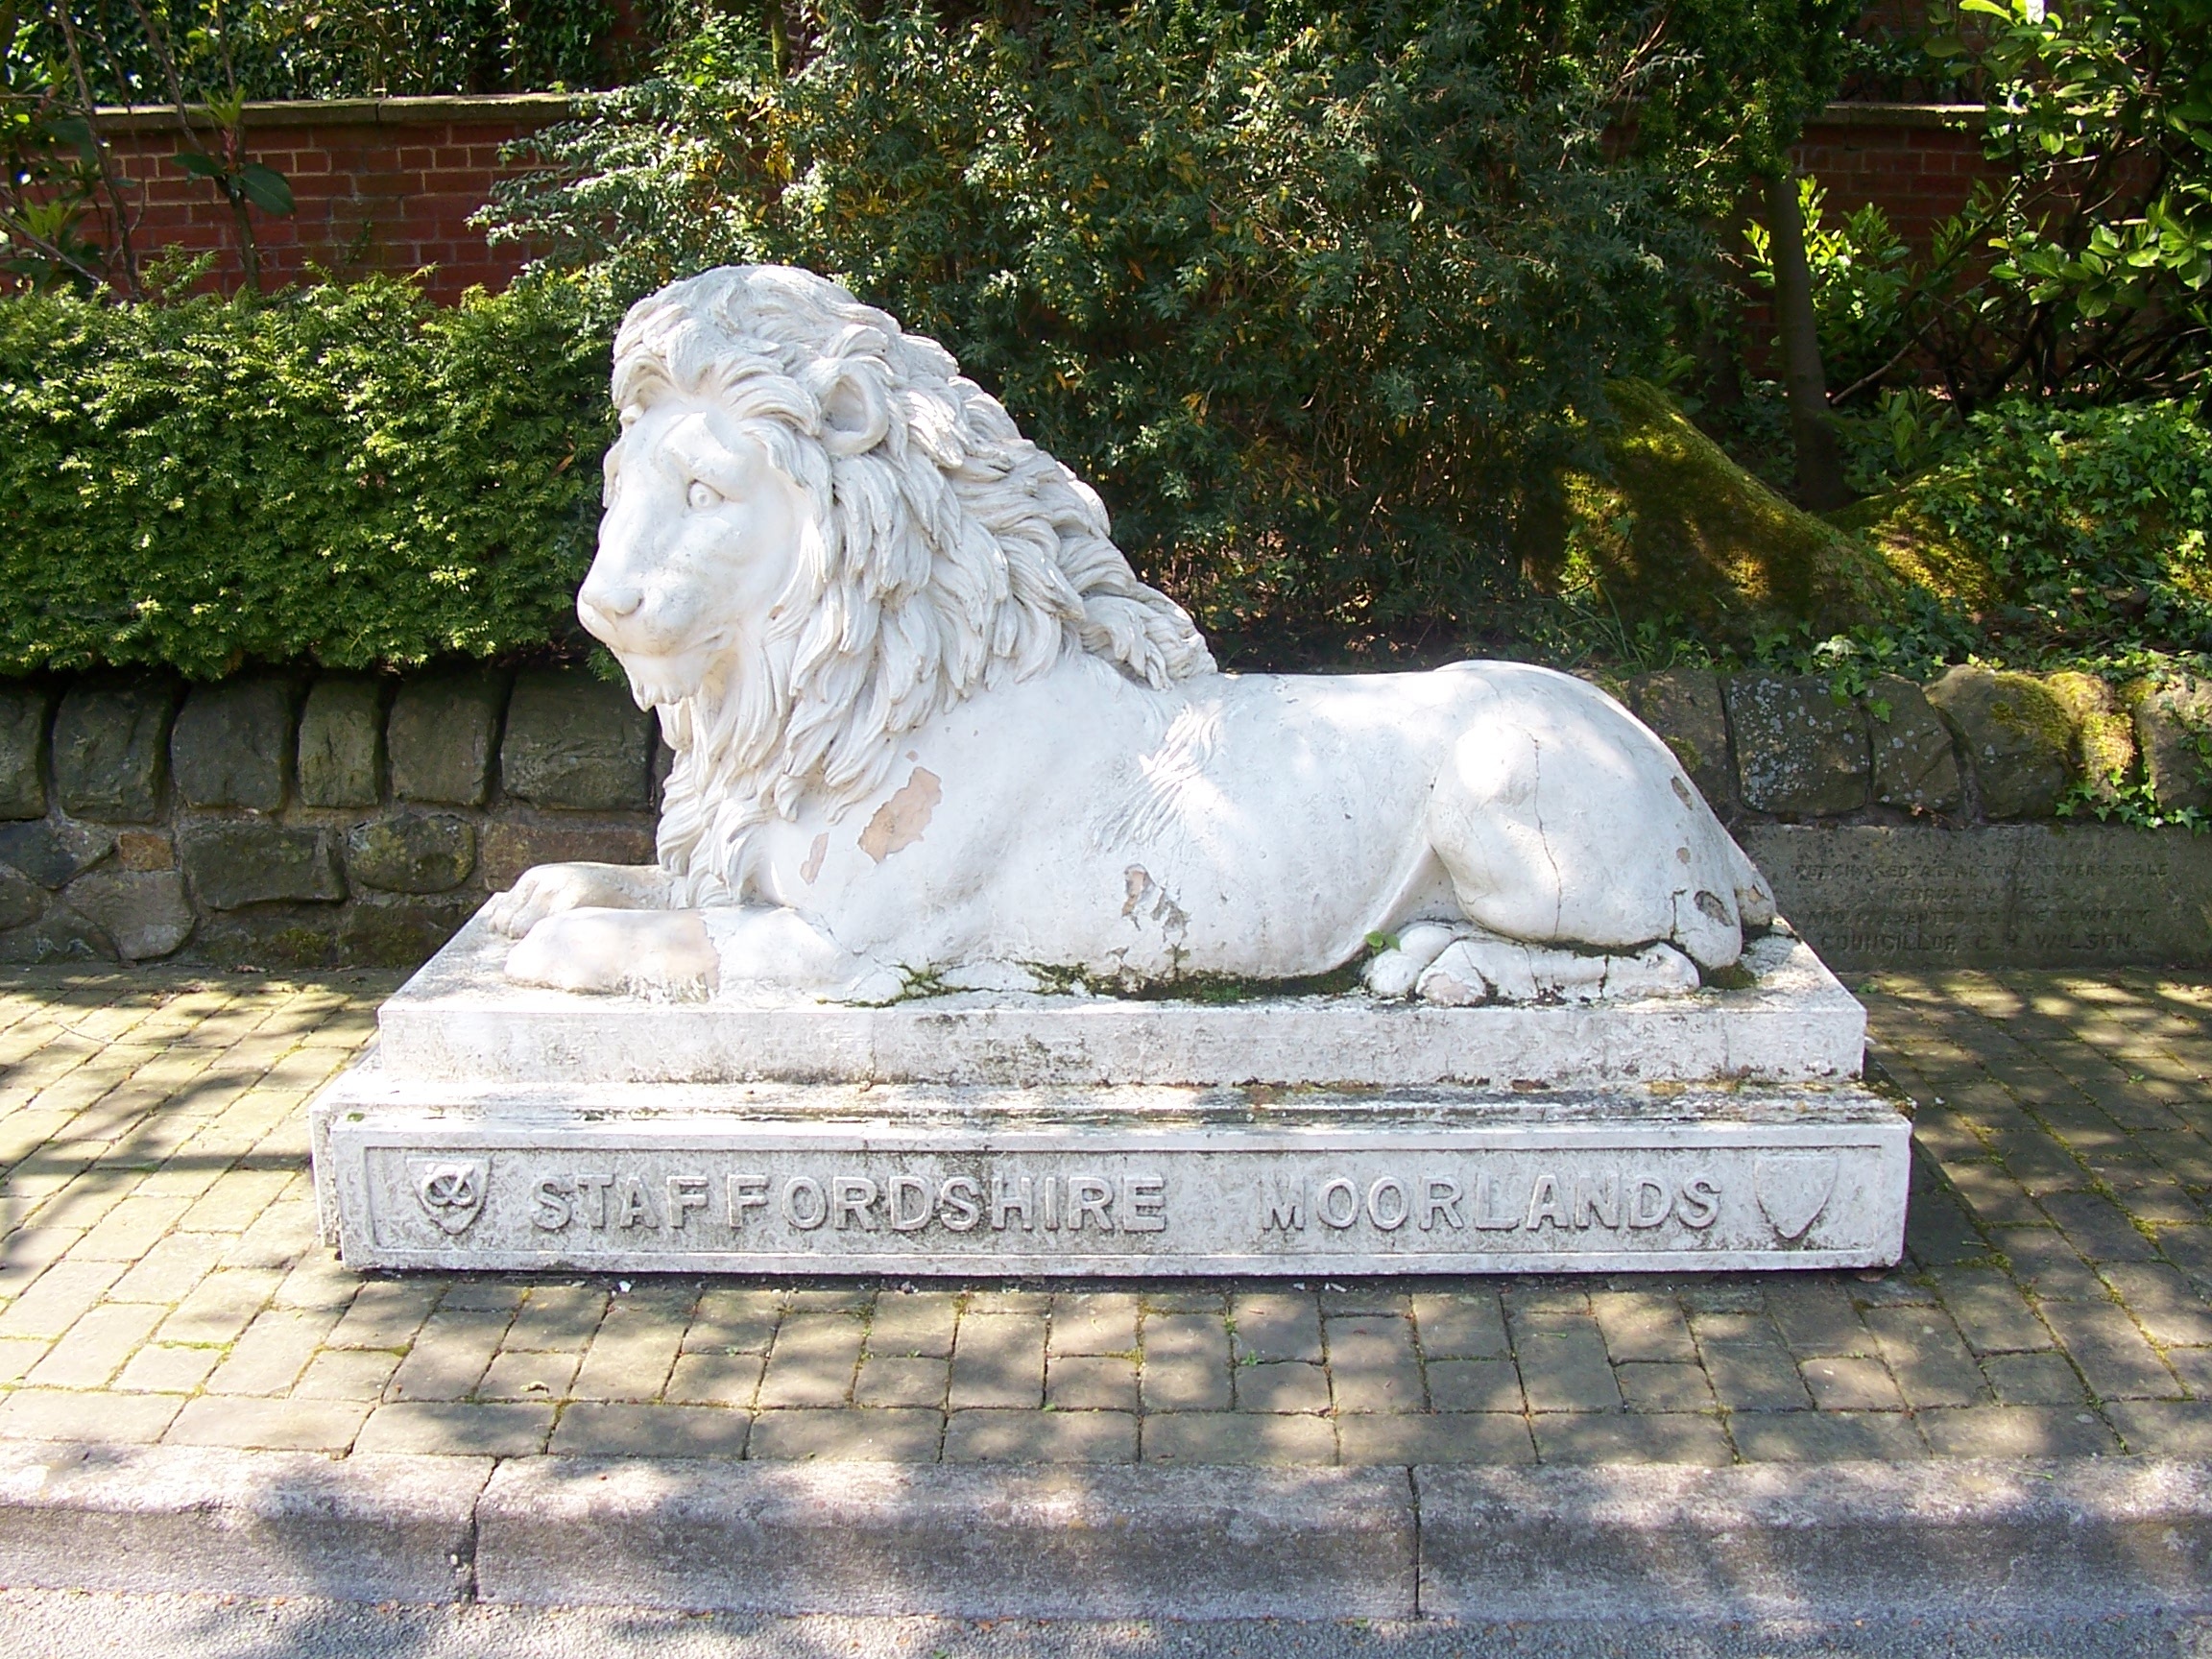
stone, monument, statue, lion, grave, sculpture, memorial, art, headstone, carving, stone carving